Jacques Kallis

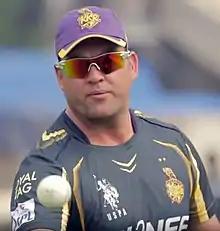
Kallis during IPL, 2015

South Africa toured Australia for a three-match Test series and five-match ODI series starting in December 2008. The tourists had a successful 9–2 Test win–loss ratio in 2008; however, Australia had just come off a 2–0 away series defeat against India and had a 5–3 ratio for the calendar year. Before the series, Kallis had a batting average of 38.32 in 18 Tests against the number one ranked team, substantially lower than his overall average of 55.06. Despite an average of 124.50 in 12 Tests against lowly ranked Zimbabwe and Bangladesh, former Australia fast-bowler Rodney Hogg labeled the all-rounder "a flat-track bully, who dishes it out to the minnows like Bangladesh and Zimbabwe but goes missing against the Australians." In the first Test starting on 17 December, Kallis scored 63 in South Africa's first innings, before he was dismissed by Mitchell Johnson, in the midst of a bowling spell consisting of 5/2 in 20 balls. After failing to make a breakthrough in Australia's first innings, Kallis took 3/24 in their second, while completing four catches in the match. He then scored 57, while being involved in a 124-run partnership with AB de Villiers, as South Africa chased down 414, the second-highest fourth-innings run-chase in Test history."South Africa in Australia Test Series – 1st Test – 2008/09", ESPNcricinfo, accessed 11 November 2009 In the second Test in Melbourne starting on Boxing Day, Kallis struggled to be potent in Australia's first innings, taking 1/55. While making a start in his team's first dig, he managed only 26, before taking 2/57 when the home-side batted again. Chasing just 183, Kallis was not required to bat, as South Africa completed their first Test series victory in Australia."South Africa in Australia Test Series – 2nd Test – 2008/09", ESPNcricinfo, accessed 11 November 2009 In Australia's 103 run Third Test victory in Sydney, Kallis struggled, taking 1/54 and 0/13 with the ball, while scoring 37 and four with the bat.